Central Indian campaign of 1858

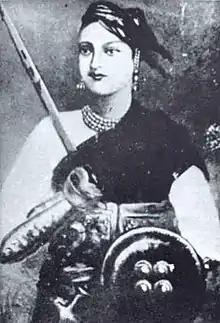
Lakshmibai, the Rani of Jhansi.

The area known to the British at the time as Central India now consists of the states of Madhya Pradesh, Uttar Pradesh and Rajasthan. A large part of it was included in the region of Bundelkhand named after its former Bundela rulers. In 1857, it was administered as the Central India Agency and consisted of six large and almost 150 small states, nominally ruled by Maratha or Mughal princes, but actually controlled to a greater or lesser degree by Residents or Commissioners appointed by the East India Company. Opposition to British control centred on Jhansi, where the Rani Lakshmibai, widow of the last Maratha prince Gangadhar Rao, opposed the British annexation of the state under the notorious doctrine of lapse.